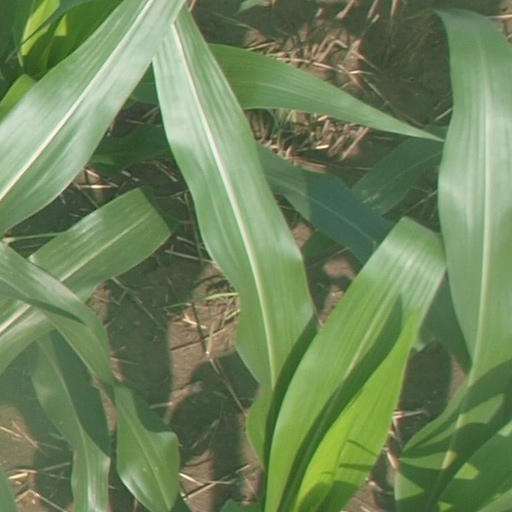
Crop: maize; corn